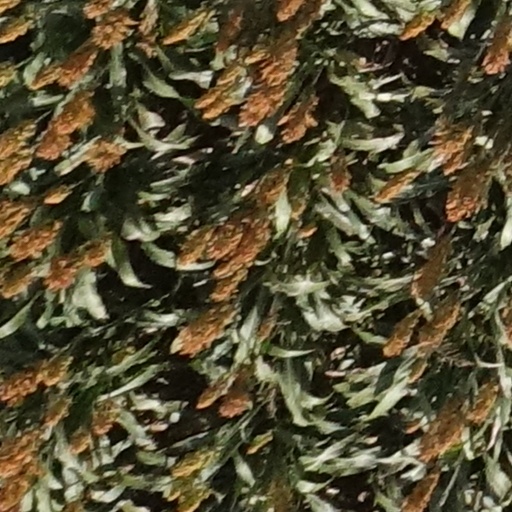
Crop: sorghum